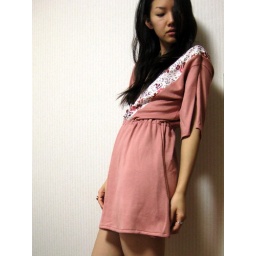
kimono dress in pink 1